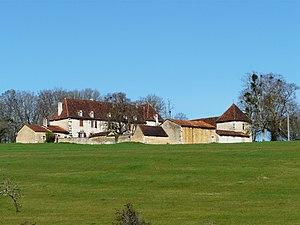
Le château de la Chalupie vu depuis le sud-est, Eyliac, Dordogne, France.
Le château de la Chalupie est un château français implanté sur la commune d'Eyliac dans le département de la Dordogne, en région Nouvelle-Aquitaine.